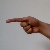
The image shows a hand gesture representing the letter 'G' in Indian Sign Language.